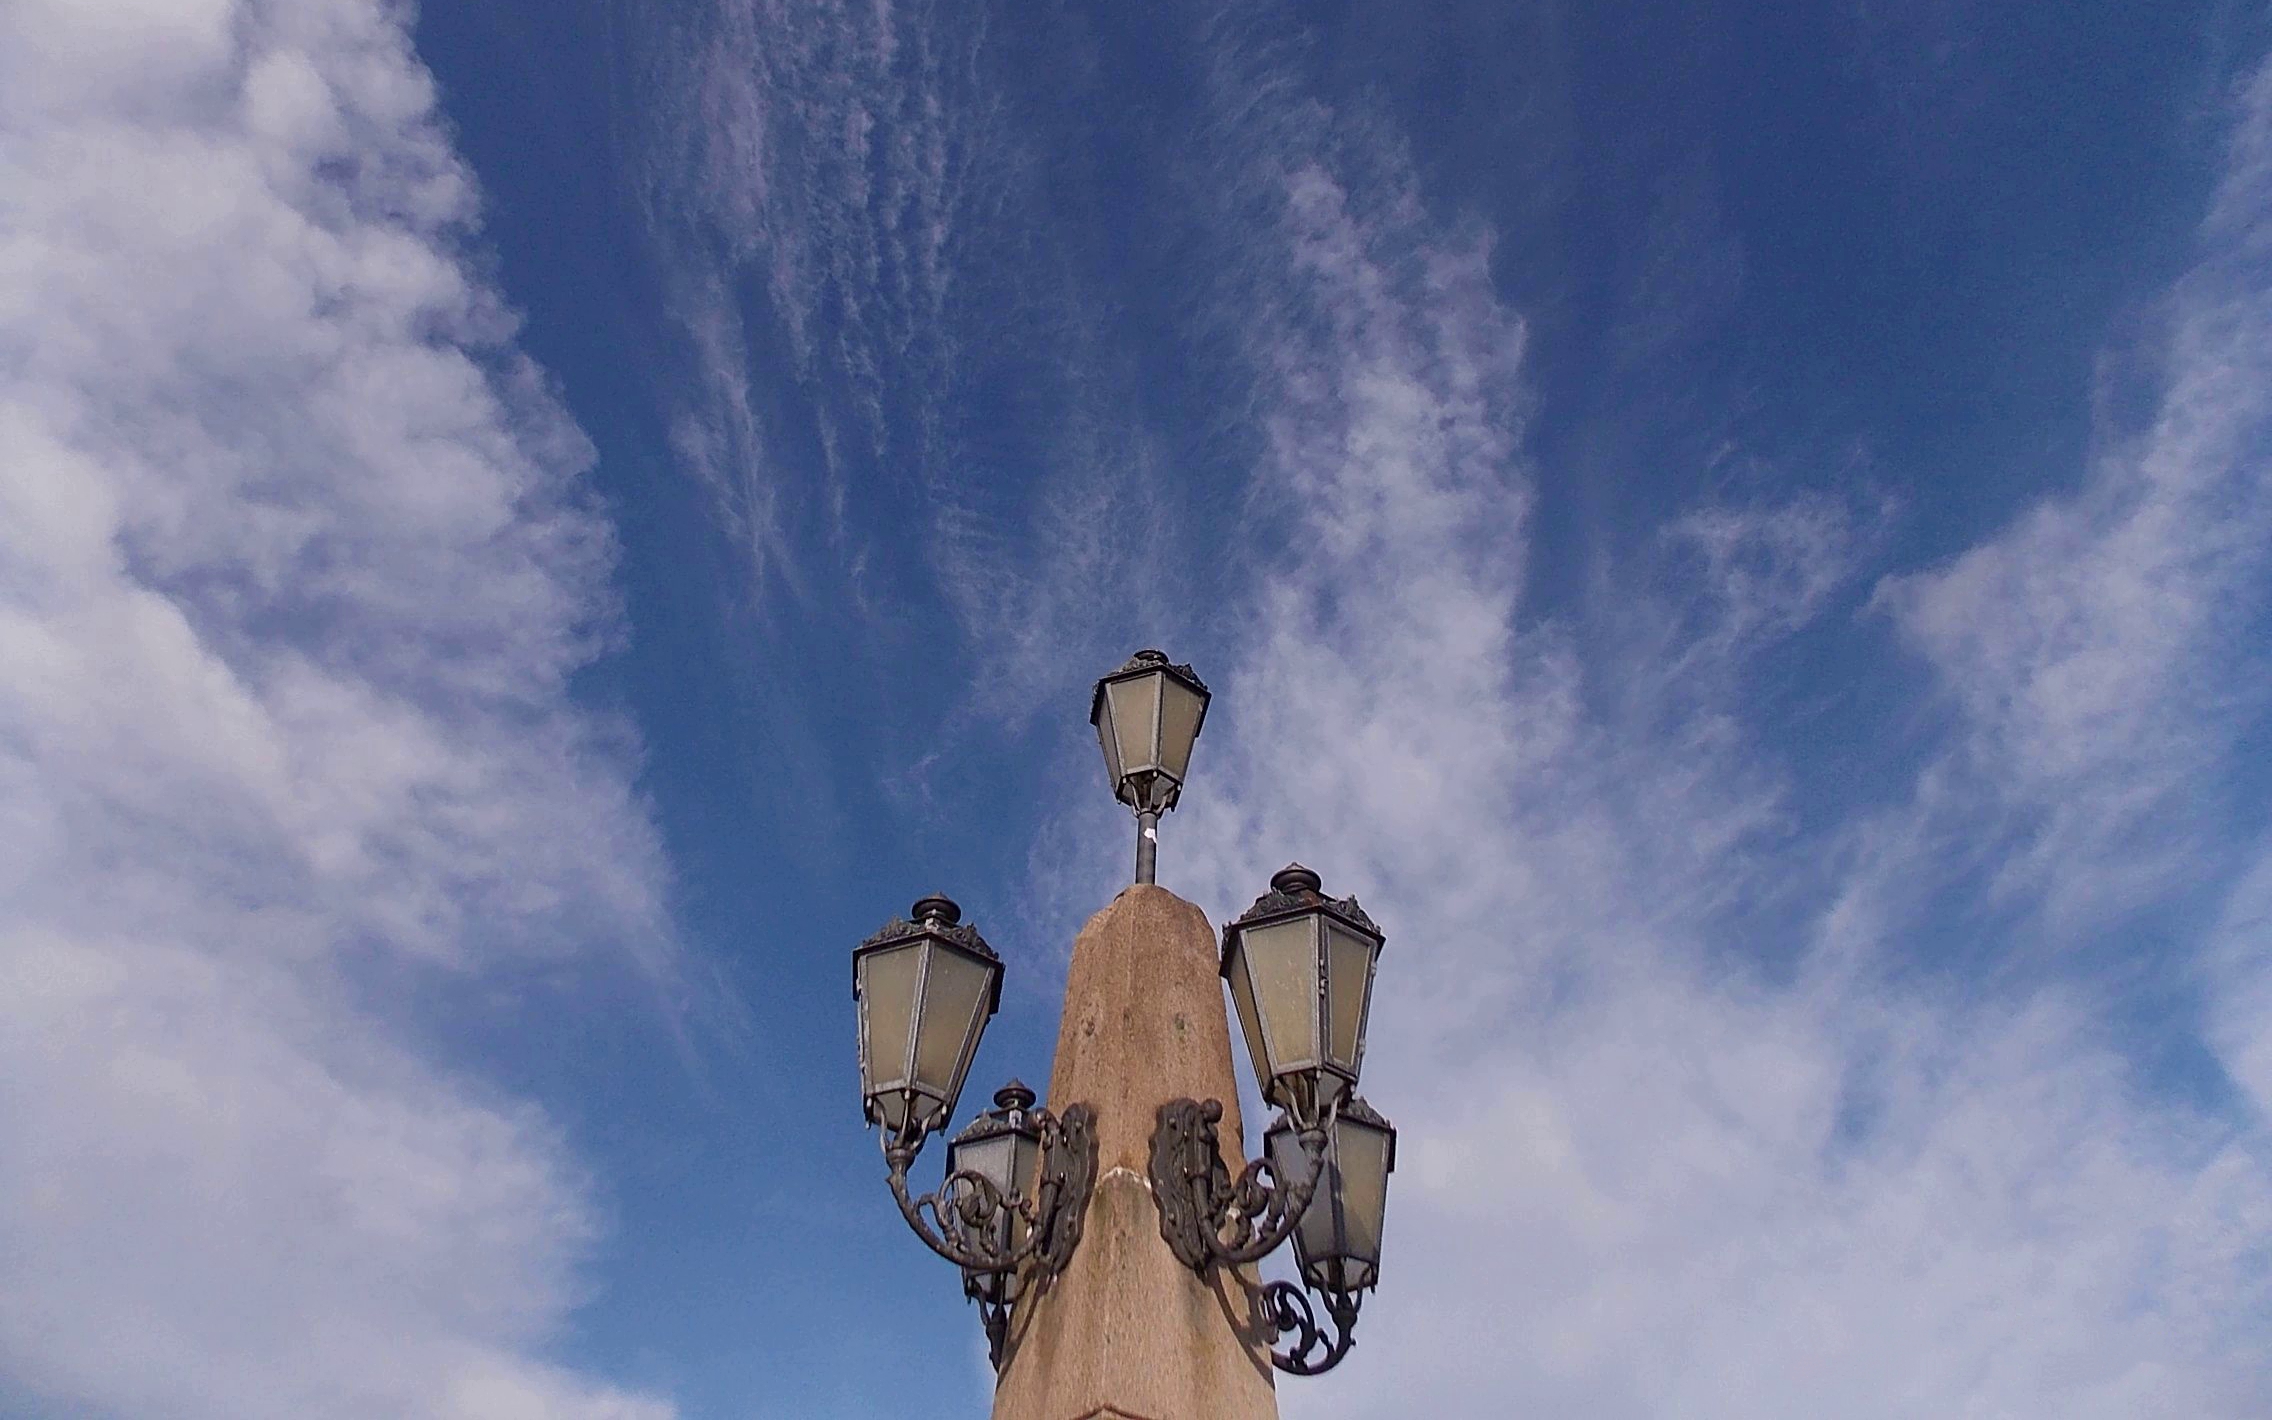
sky, cloud, street light, lamp, gas, tree, electricity, cumulus, pole, monument, overhead power line, public utility, art, meteorological phenomenon, light fixture, wire, electrical supply, light bulb, interior design, roof, landscape, city, bell, tower